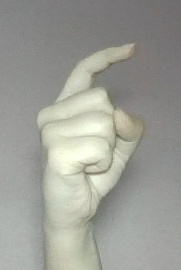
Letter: ra